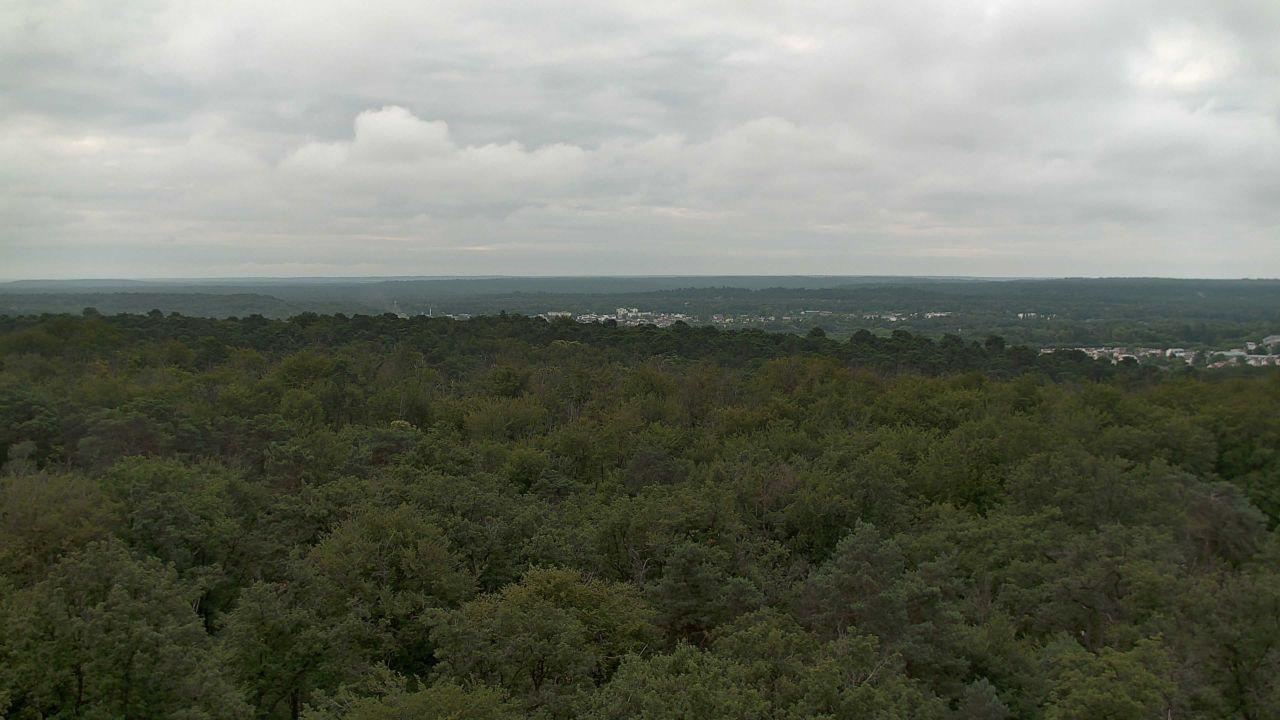
Fire: no
Smoke: no